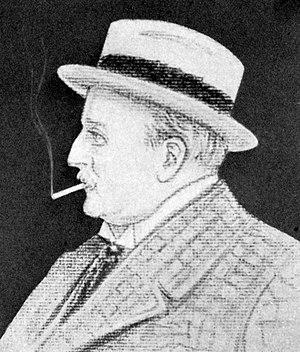
Sutton Vane est un dramaturge britannique, né le 9 novembre 1888 en Angleterre et mort le 18 juin 1963 à Hastings.